Mississippi River Delta

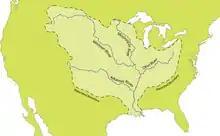
Map of the Mississippi River watershed

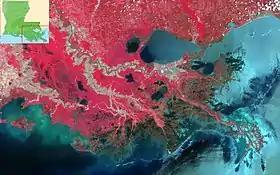
False-color image of the larger Mississippi River Delta

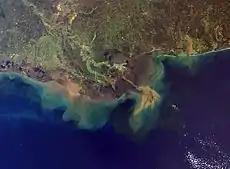
The Mississippi River Delta, showing the sediment plumes from the Mississippi and Atchafalaya Rivers, 2001.

The Mississippi River Delta is the confluence of the Mississippi River with the Gulf of Mexico in Louisiana, southeastern United States. The river delta is a area of land that stretches from Vermilion Bay on the west, to the Chandeleur Islands in the east, on Louisiana's southeastern coast. It is part of the Gulf of Mexico and the Louisiana coastal plain, one of the largest areas of coastal wetlands in the United States. The Mississippi River Delta is the seventh-largest river delta on Earth (USGS) and is an important coastal region for the United States, containing more than of coastal wetlands and 37% of the estuarine marsh in the conterminous U.S. The coastal area is the nation's largest drainage basin and drains about 41% of the contiguous United States into the Gulf of Mexico at an average rate of .